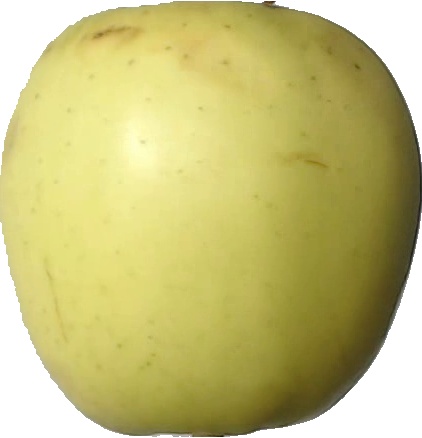
Label: apple_golden_2